Lockheed F-104 Starfighter

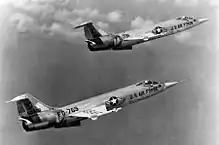
Two F-104s flying in formation

The new wing design was extremely thin, with a thickness-to-chord ratio of only 3.36% and an aspect ratio of 2.45. The wing's leading edges were so thin that they were a hazard to ground crews. Hence, protective guards were installed on them during maintenance. The thinness of the wings required fuel tanks and landing gear to be placed in the fuselage, and the hydraulic cylinders driving the ailerons were limited to thickness to fit.